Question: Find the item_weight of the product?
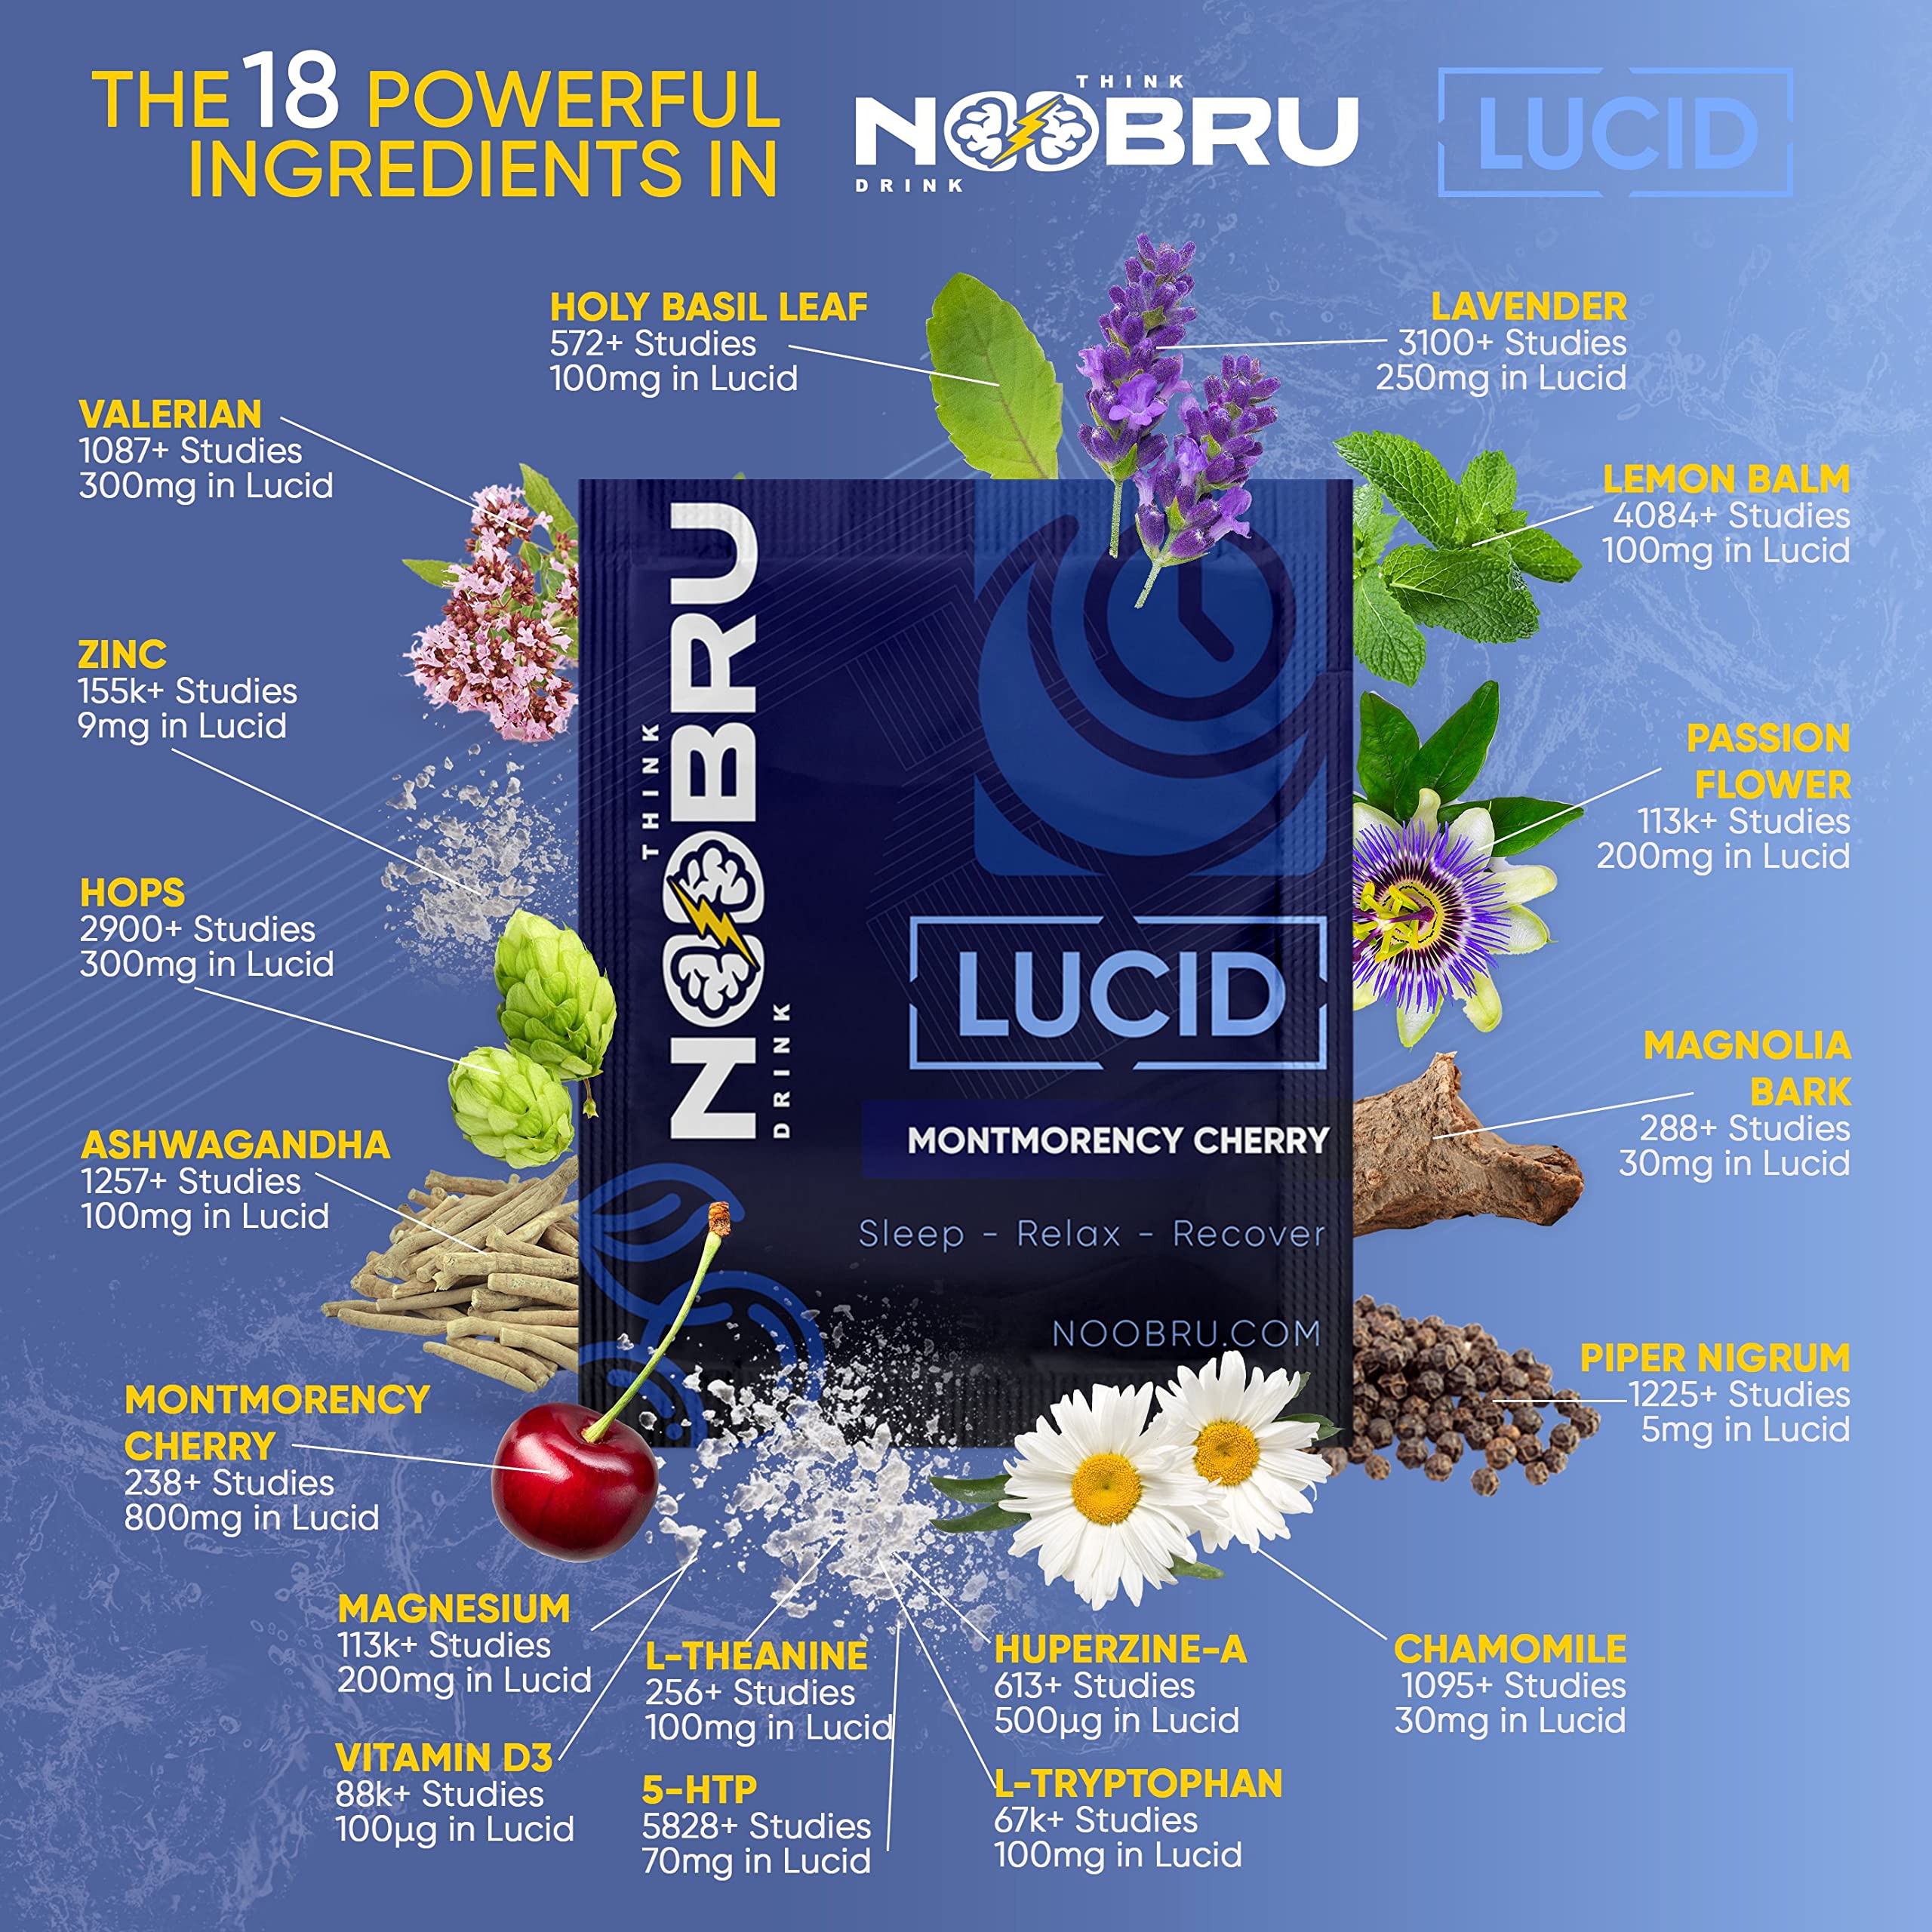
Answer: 250.0 milligram